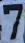
Number: 7